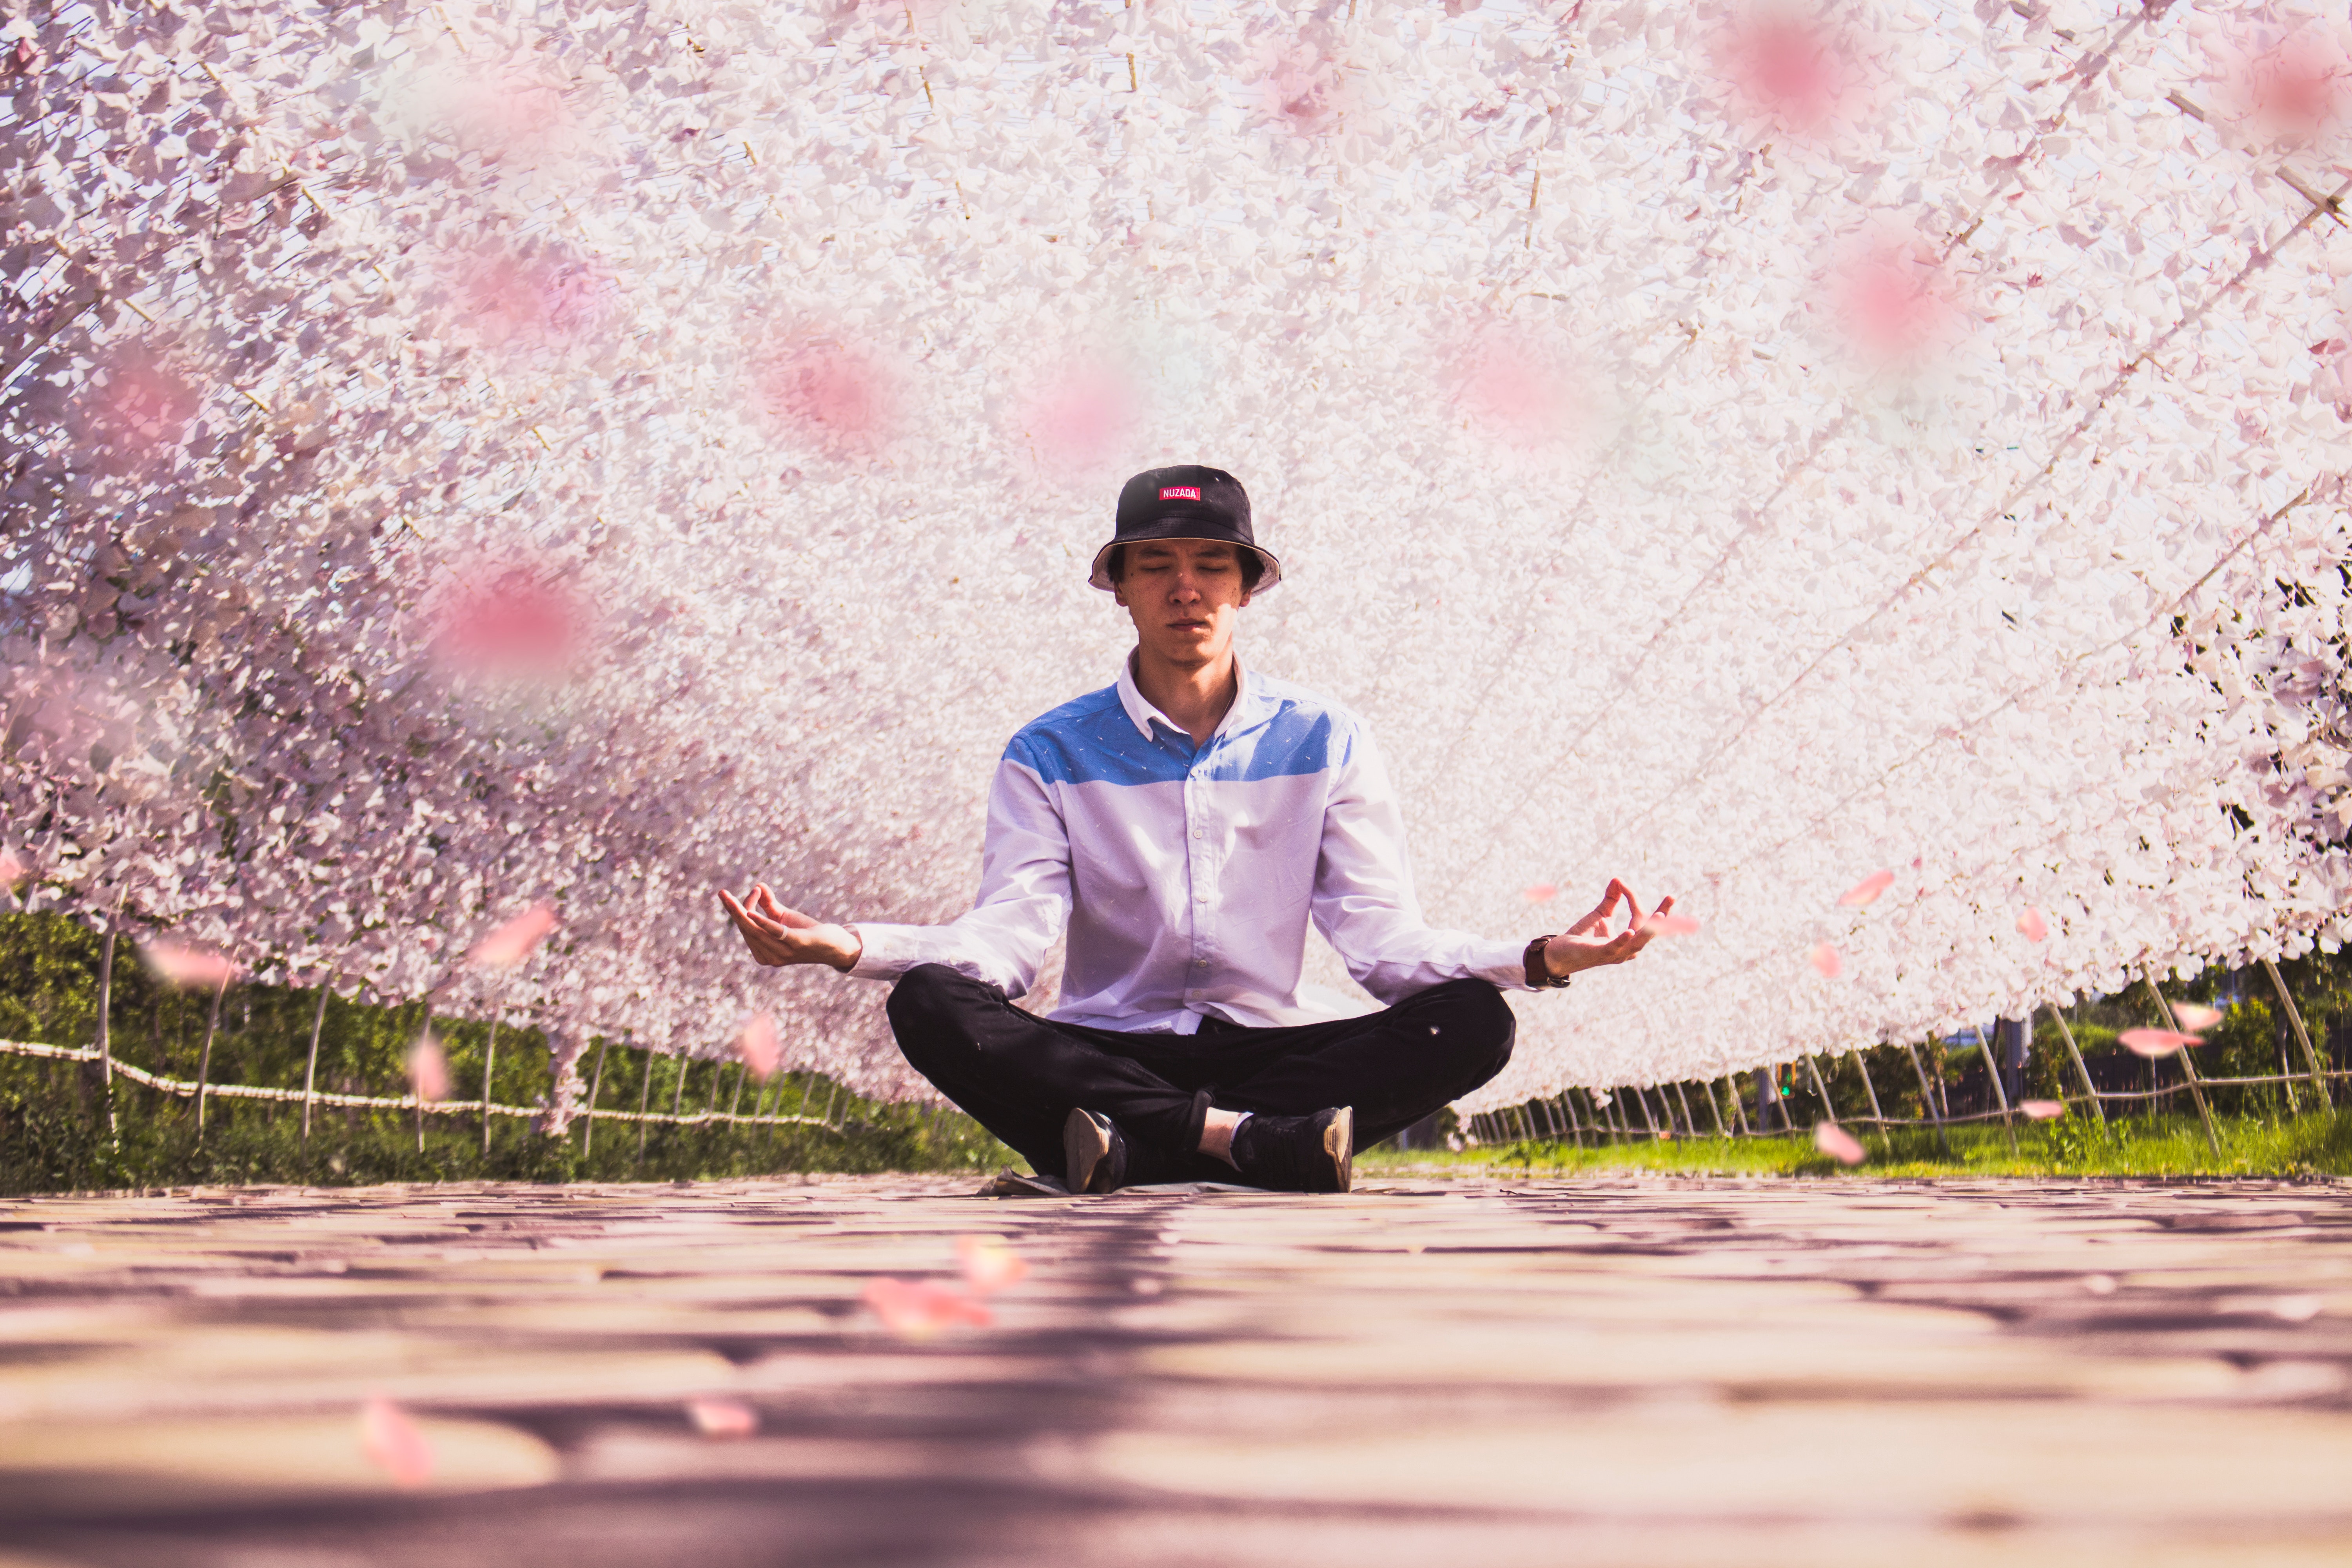
pink, sitting, tree, purple, plant, flower, water, fun, leisure, spring, girl, recreation, vacation, cherry blossom